Carbon dioxide

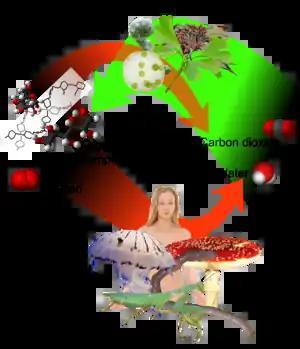
Overview of photosynthesis and respiration. Carbon dioxide (at right), together with water, form oxygen and organic compounds (at left) by photosynthesis (green), which can be respired (red) to water and .

Plants can grow as much as 50% faster in concentrations of 1,000 ppm when compared with ambient conditions, though this assumes no change in climate and no limitation on other nutrients. Elevated levels cause increased growth reflected in the harvestable yield of crops, with wheat, rice and soybean all showing increases in yield of 12–14% under elevated in FACE experiments.